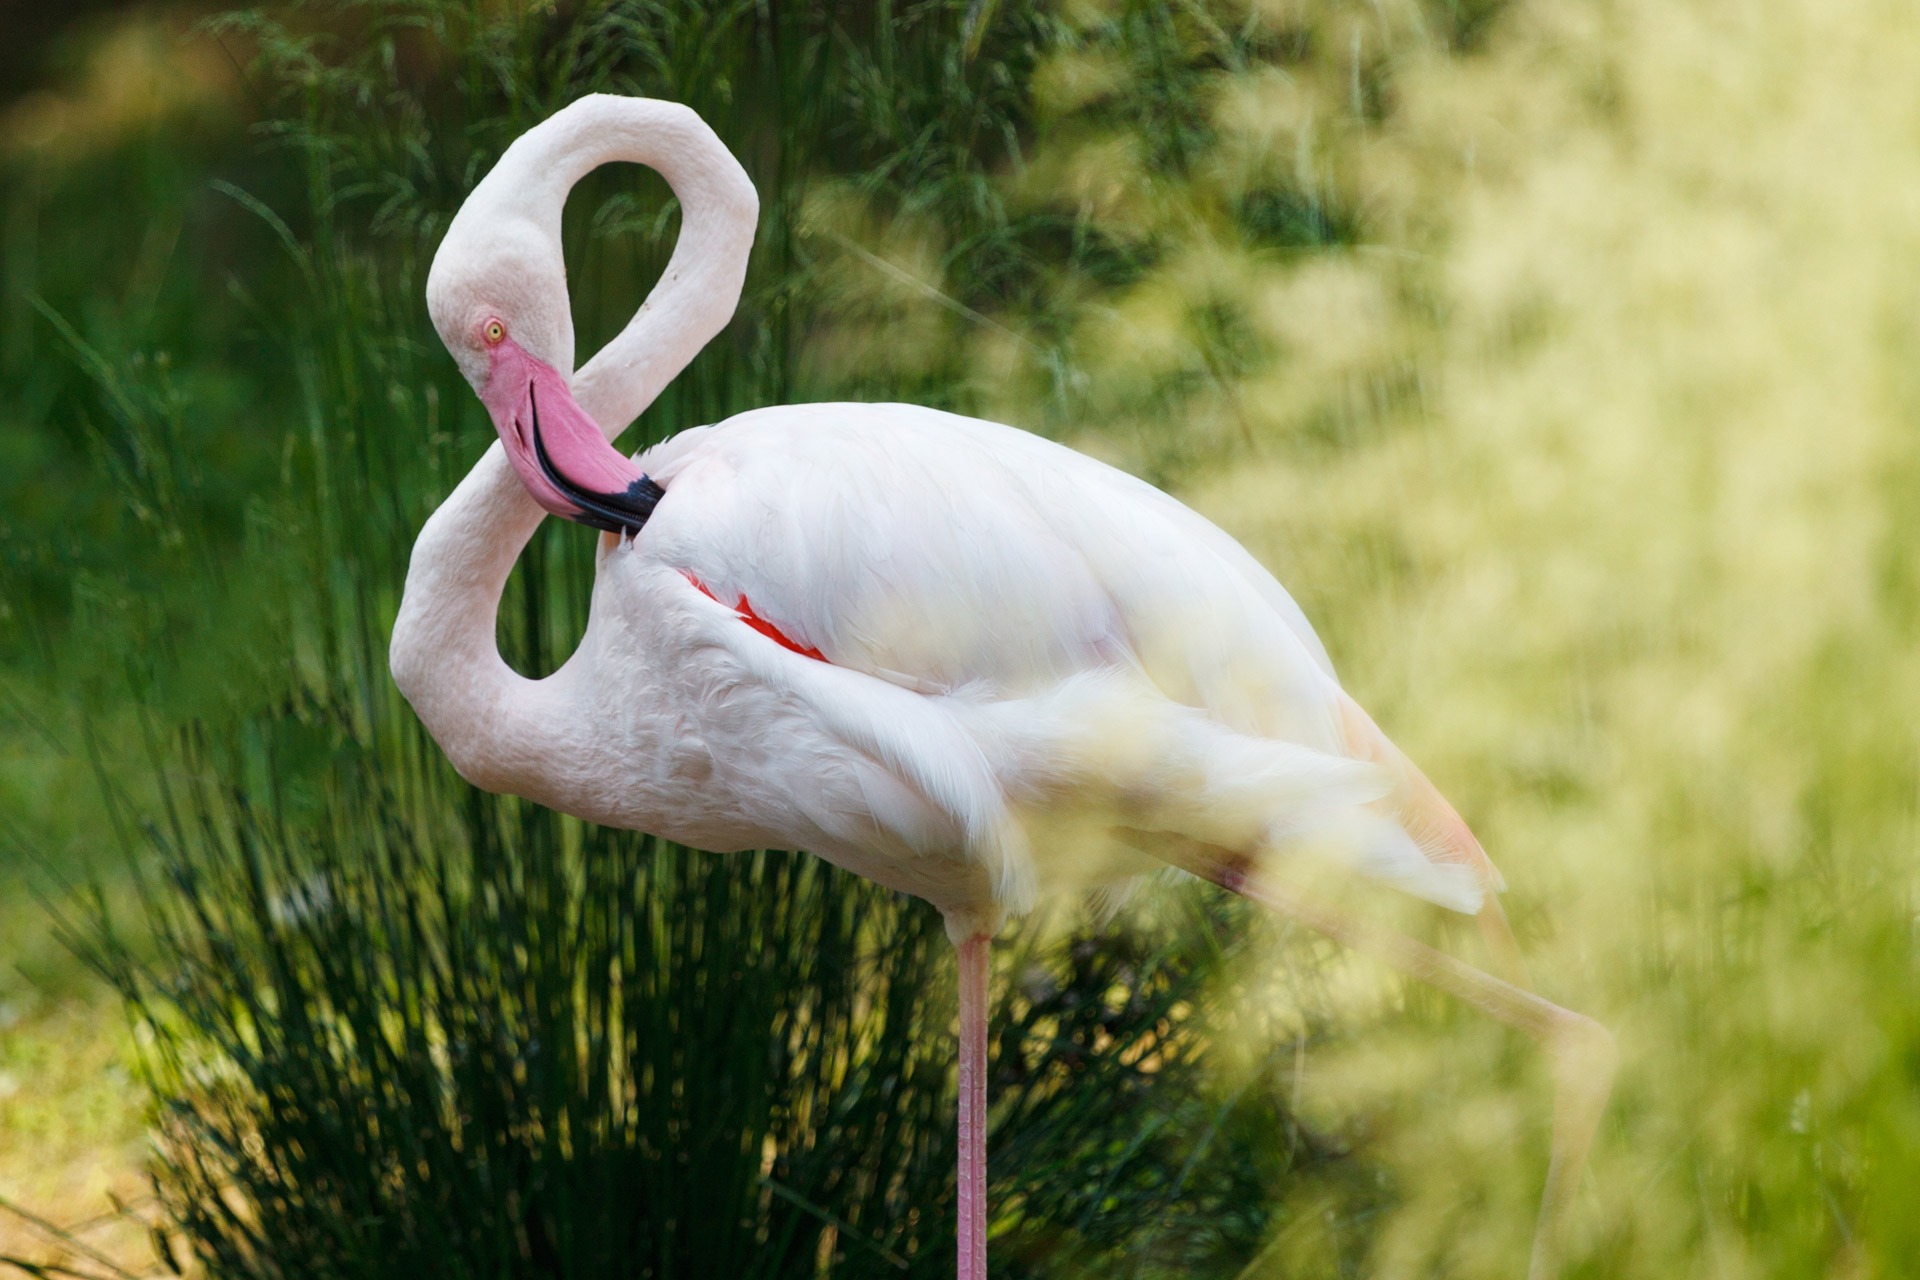
nature, grass, outdoor, bird, flower, animal, wildlife, zoo, beak, africa, pink, fauna, flamingo, vertebrate, exotic, water bird, safari